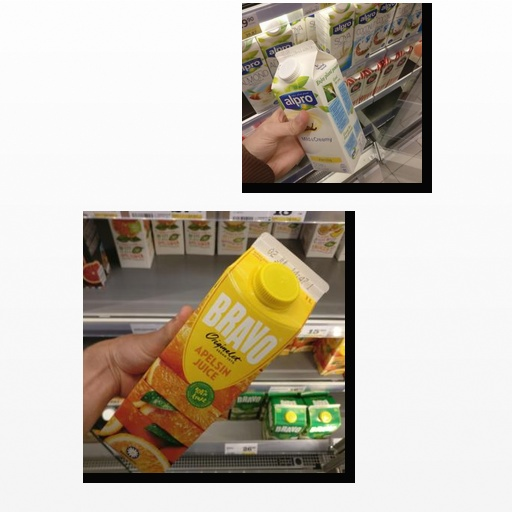
Food items: soyghurt, orange_juice